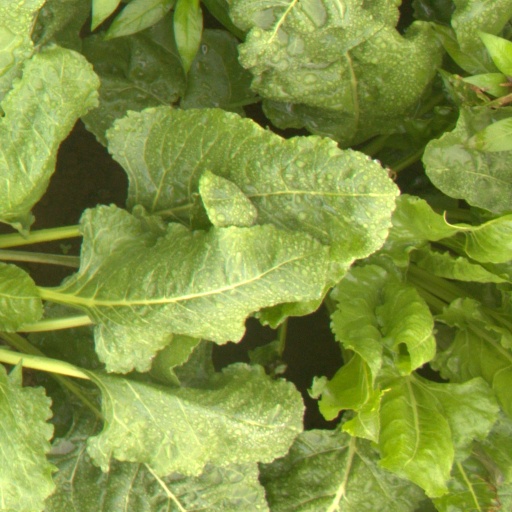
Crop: sugar beet